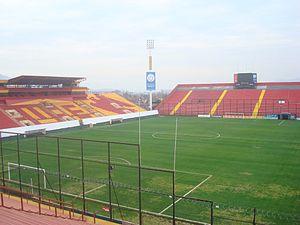
Le Estadio Santa Laura est un stade de football situé en Santiago, Chili. Il est inauguré le 12 novembre 1922. C'est le stade le plus ancien du pays.